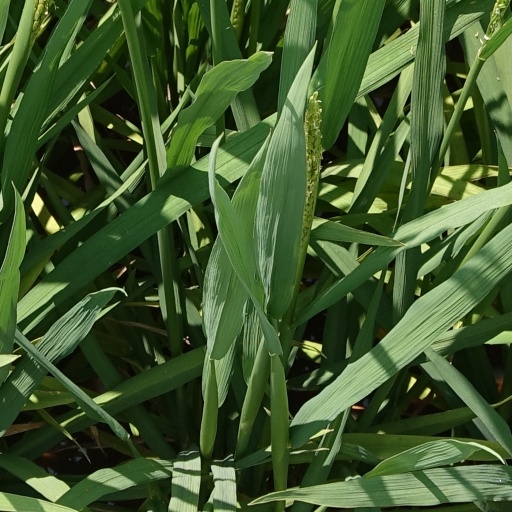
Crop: rice